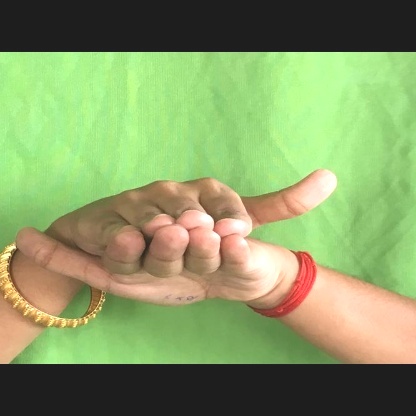
Mudra: Matsya